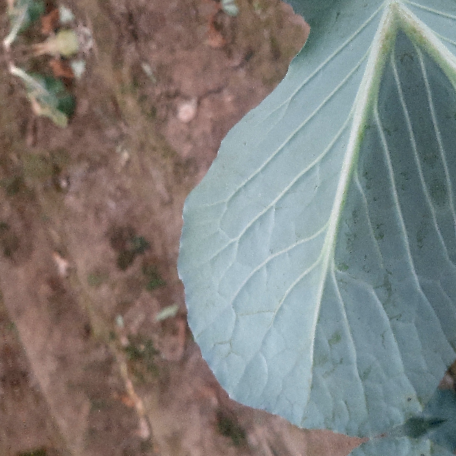
Label: Disease Free